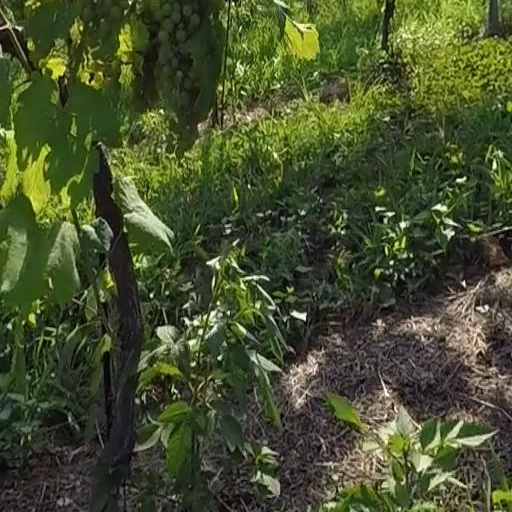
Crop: grape